Archivio di Nuova Scrittura

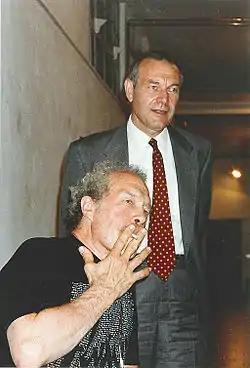
Paolo Della Grazia (standing) with artist Dick Higgins.

In April 1990 the Archive exhibited "Sei lirici della poesia visuale internazionale" ("Six Lyrists of International Visual Poetry"), including works by Alain Arias-Misson, Ugo Carrega, Carlfriedrich Claus, Ian Hamilton Finlay, Tom Phillips, and Shohachiro Takahashi. The exhibition was then moved to the Cairoli College of the University of Pavia from 24 January to 7 February 1991, in collaboration with Marco Fraccaro. The following exhibition was "Poesia concreta in Brasile" ("Concrete Poetry in Brazil"), featuring works by Brazilian poets Augusto and Haroldo de Campos, and Décio Pignatari, members of the Noigandres group. The exhibition was opened on 21 March and lasted until 21 June 1991, then moved to the Palazzo Doria-Pamphili in Rome, in 1993 to the Museum of Contemporary Art in Marseille, to the Lyon Biennale and finally, in 1995, to the Accademia Carrara in Bergamo. In 1992 the ANS exhibited an anthology of the works of Martino Oberto, curated by Paula Mattoli and Giorgio Zanchetti and containing more than 40 artworks, documents, manuscripts and publications by the artist.